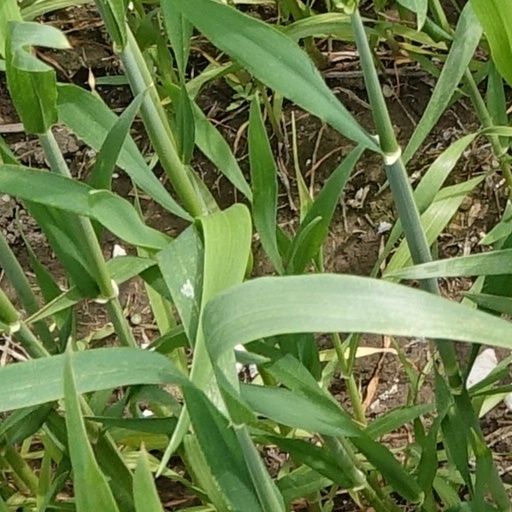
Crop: wheat